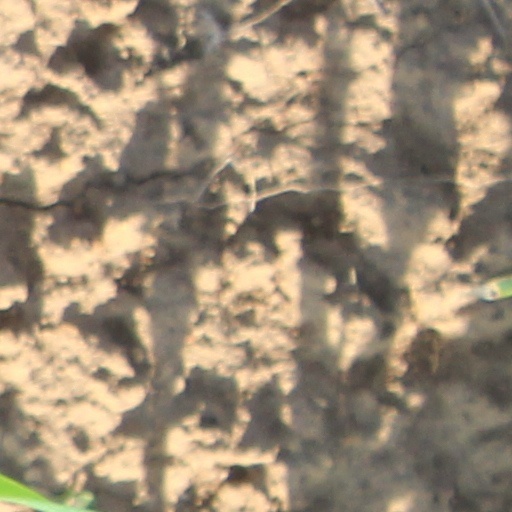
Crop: wheat